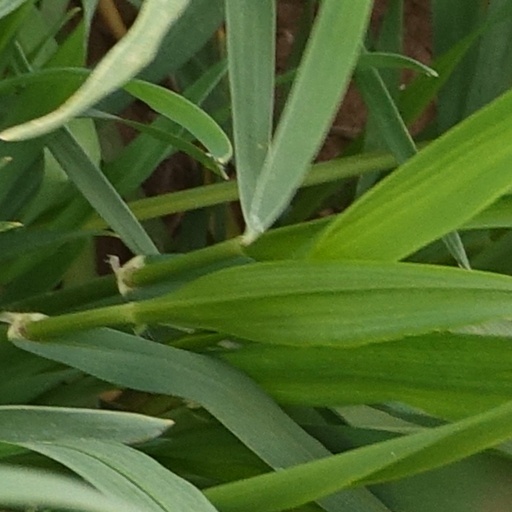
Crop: wheat